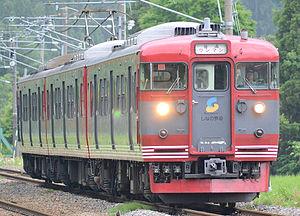
La ligne Kita-Shinano est une ligne ferroviaire de la compagnie Shinano Railway située dans les préfectures Nagano et Niigata au Japon. Elle relie la gare de Nagano à Nagano à la gare de Myōkō-Kōgen à Myōkō.